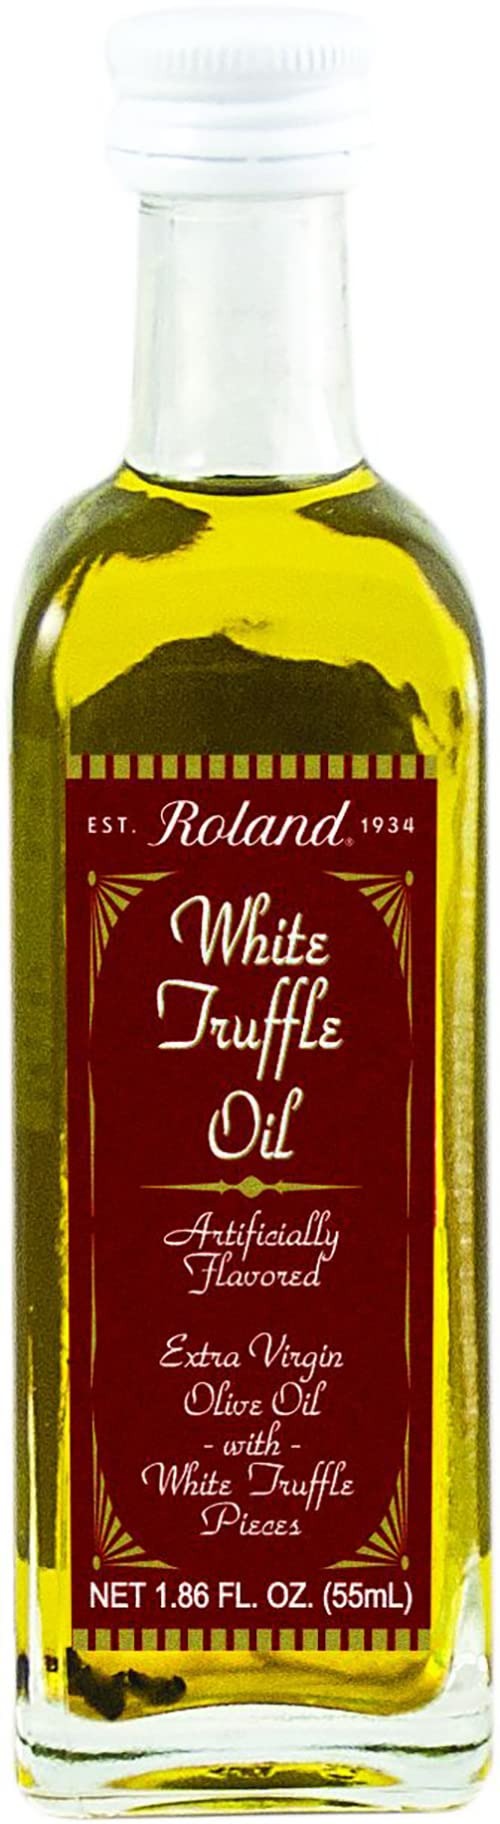
Item Name: Roland Foods White Truffle Oil, Extra Virgin Olive Oil With White Truffle Pieces, Specialty Imported Food, 1.86 Ounce Bottle, Pack of 2
Bullet Point 1: HIGHLY FRAGRANT: Roland Foods White Truffle Oil has a pale golden color and a subtle yet heady tuffle flavor
Bullet Point 2: COOKING SUGGESTIONS: Our White Truffle Oil should be used sparingly due to it's intense flavor, a little goes a long way
Bullet Point 3: RECIPE INSPIRATIONS: A popular ingredient or finishing oil for truffle fries, pizza, hummus, pasta, potatoes, bread, and eggs
Bullet Point 4: RESTAURANT QUALITY: Ideal for use in food service or in the home
Bullet Point 5: IMPORTED FROM ITALY: A gourmet international specialty food product
Value: 3.72
Unit: Fl Oz

Price: 21.99